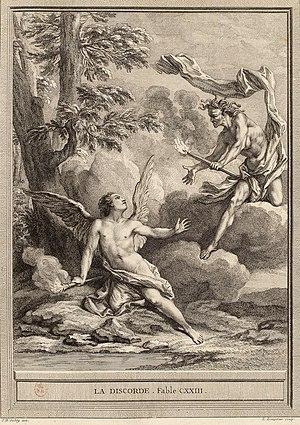
La Discorde est la vingtième fable du livre VI de Jean de La Fontaine situé dans le premier recueil des Fables de La Fontaine, édité pour la première fois en 1668.